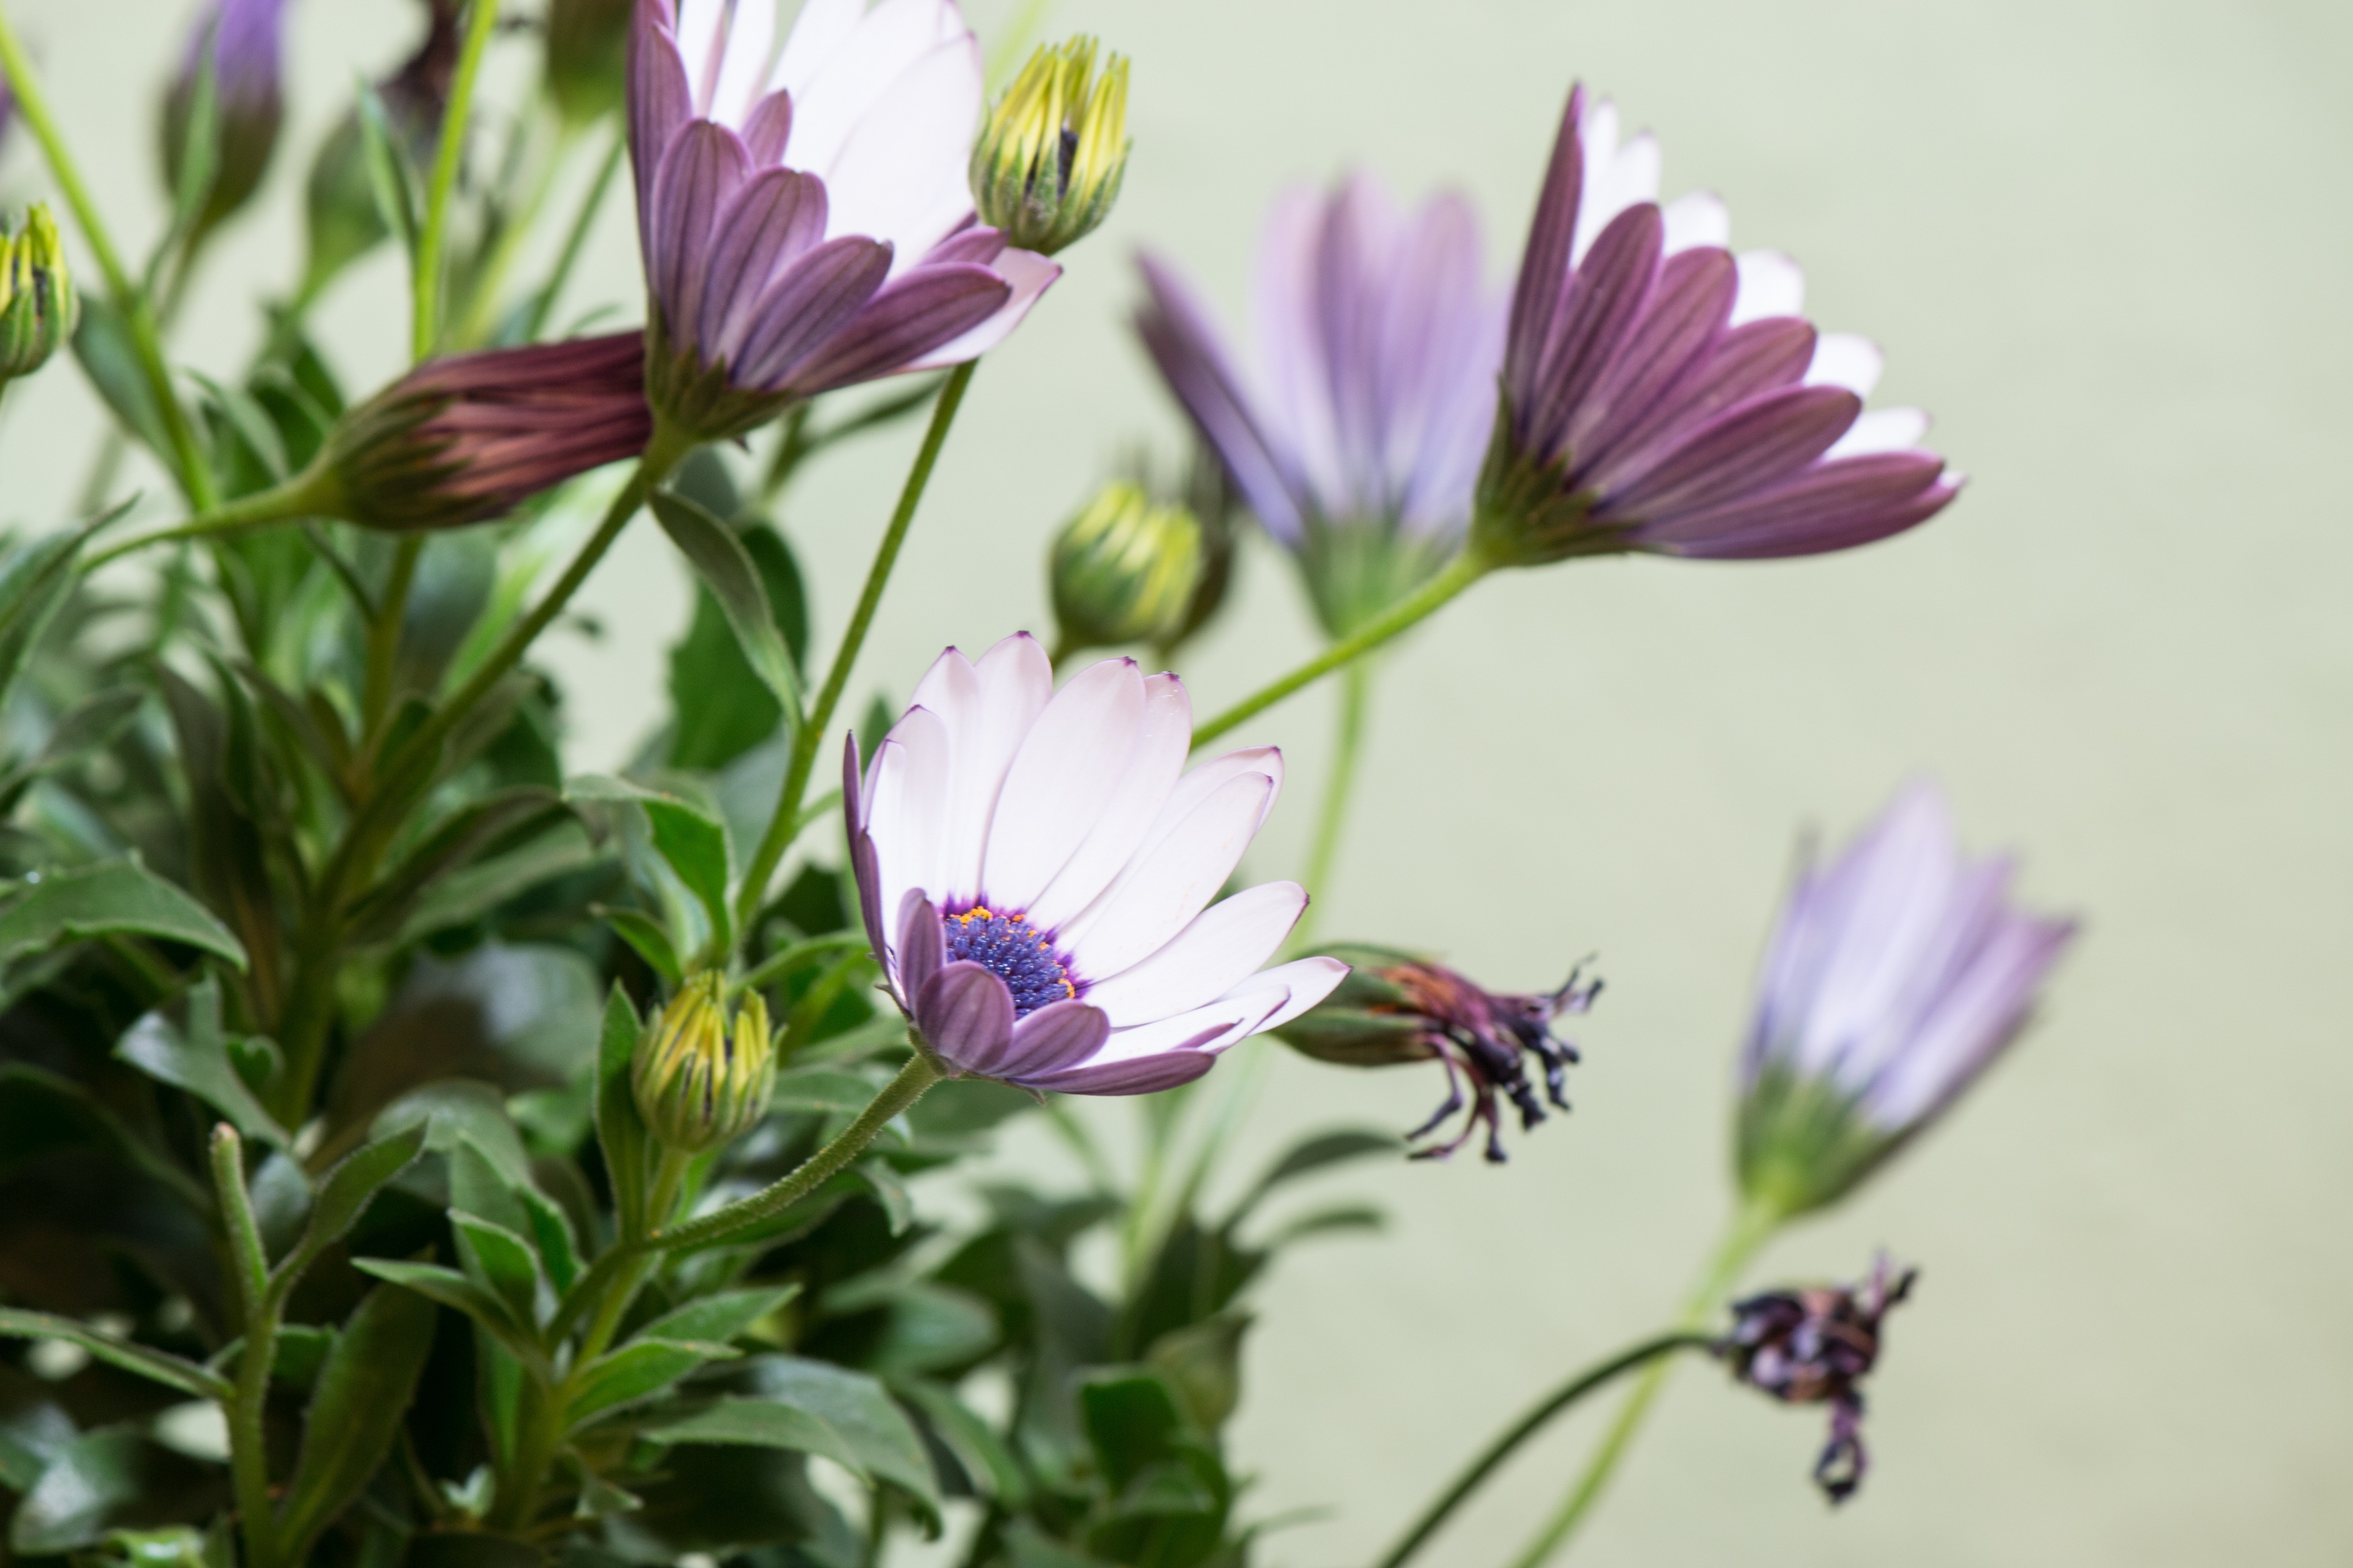
nature, blossom, plant, flower, petal, bloom, produce, botany, blue, flora, wildflower, violet, floristry, marguerite, flowering plant, cape basket, bornholm marguerite, flower white, osteospermum ecklonis, land plant, garden cosmos